Alan Rickman

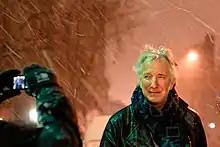
Rickman posing for a fan after a performance of "John Gabriel Borkman" in 2011

In 2010, he starred in the BBC television production "The Song of Lunch" alongside Emma Thompson. That same year he provided the voice of Absolem the Caterpillar in Tim Burton's film "Alice in Wonderland" (2010). Rickman again appeared as Severus Snape in the final installment in the "Harry Potter" series, "Harry Potter and the Deathly Hallows – Part 2" (2011). Throughout the series, his portrayal of Snape garnered widespread critical acclaim. Kenneth Turan of the "Los Angeles Times" said Rickman "as always, makes the most lasting impression", while Peter Travers of "Rolling Stone" magazine called Rickman "sublime at giving us a glimpse at last into the secret nurturing heart that... Snape masks with a sneer." Media coverage characterised Rickman's performance as worthy of nomination for an Academy Award for Best Supporting Actor. His last appearance as Snape saw him receive award nominations in 2011, including at the Saturn Awards and the Scream Awards. In November 2011, Rickman opened in "Seminar", a new play by Theresa Rebeck, at the John Golden Theatre on Broadway. Rickman, who left the production in April, won the Broadway.com Audience Choice Award for Favorite Actor in a Play and was nominated for a Drama League Award for Outstanding Distinguished Performance.